Geology of Myanmar

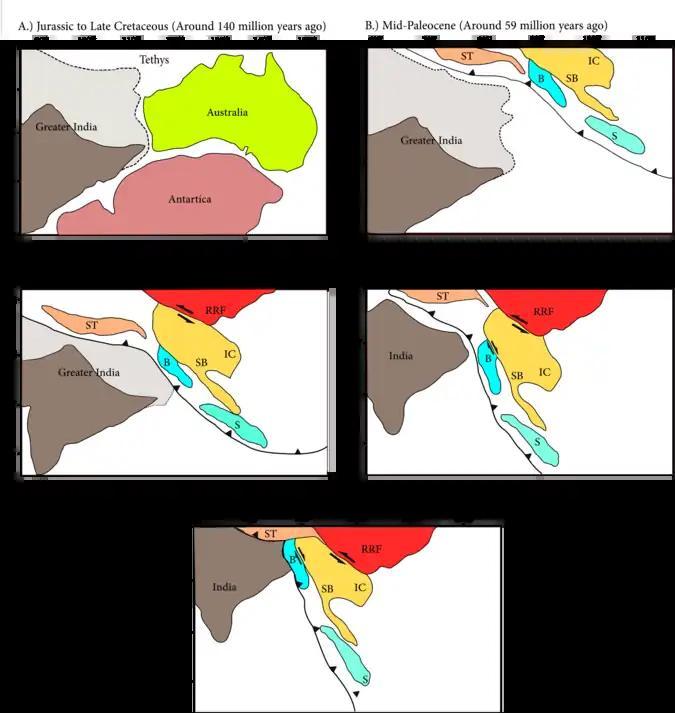
A simplified geological evolution of Myanmar. (ST=South Tibet; B= Burma; IC=Indochina; S=Sumatra; RRF=Red River Fault; SB= Shan-Thai Block). (a) The rifting of Gondwana (b) The start of "soft collision" between India and Southeast Asia. (c) The start of "hard collision" between India and South Asia. (d) The time for major collision between India, South Tibet and Burma; where Burma, Shan-Thai Block rotates clockwise to the present position. Modified from Alam et al. (2003).

Myanmar lies on the boundary of three tectonic plates (India, Burma-micro and Sunda Plate), thus its geological evolution is highly dependent on the plate tectonic events in this region. In the following, the geological evolution of Myanmar will be explained in the order of geological timescale. Only major tectonic events are recorded with some missing timescale where no major events occurred.